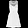
Label: Dress